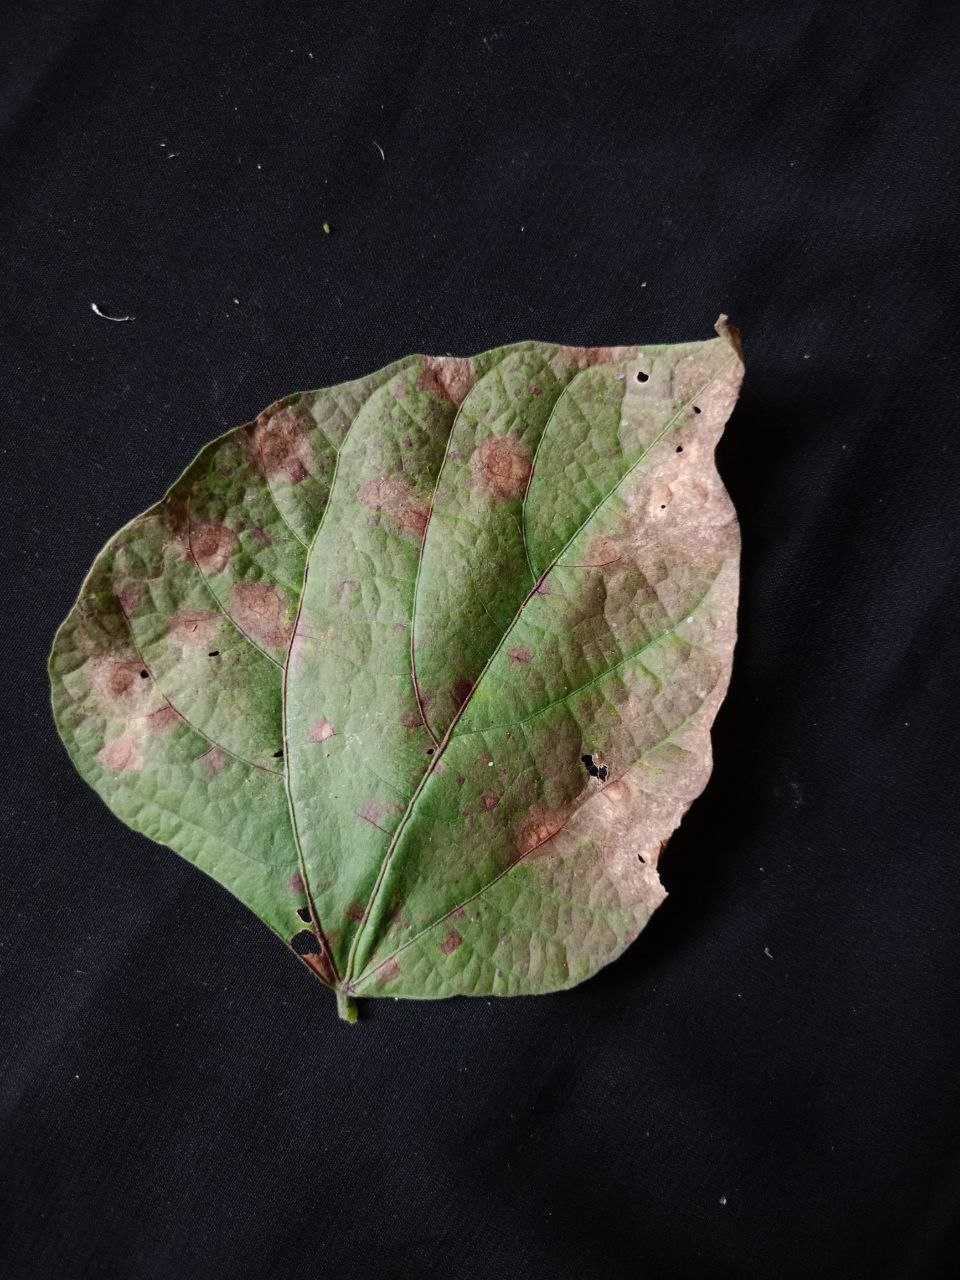
Crop: bean
Leaf condition: Blight